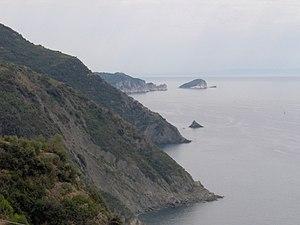
L'Île du Tinetto est une petite île située à l'extrémité occidentale du golfe de La Spezia. Son territoire fait partie de la commune de Portovenere. Depuis 1997, l'Île du Tino ainsi que celles du Tinetto, de Palmaria, Portovenere et les Cinque Terre ont été admises au patrimoine mondial de l'UNESCO.